Bellingham Square Historic District

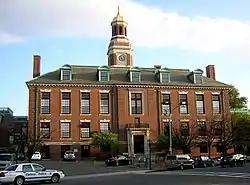
City Hall

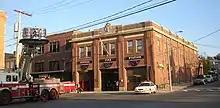
Chelsea Central Fire Station

Bellingham Square Historic District is a historic district encompassing the civic and commercial heart of Chelsea, Massachusetts. Roughly bounded by Broadway, Shawmut, Chestnut, and Shurtleff Streets, the district was almost entirely built in the aftermath of the Great Chelsea Fire of 1908, and is a monument to the civic planning that took place at the time. The district was added to the National Register of Historic Places in 1985.